Mechanical hackamore

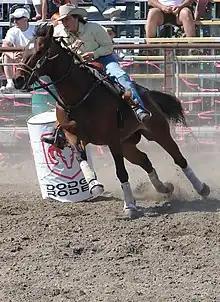
Mechanical hackamore used in conjunction with a tiedown in barrel racing

Mechanical hackamores often used in competitions where there are no specific bitting rules, such as rodeo and O-Mok-See events, and in the show jumping arena. They are seen in endurance riding and competitive trail riding because they allow a horse to easily eat and drink without removing headgear. They are not permitted in most other horse show disciplines. They are also used by casual riders, especially for trail riding, and are particularly popular with hunters who must ride and camp in freezing weather where a frozen bit can injure the horse's tongue.